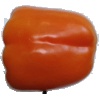
Label: Pepper Orange 1